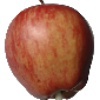
Label: Apple Red 1